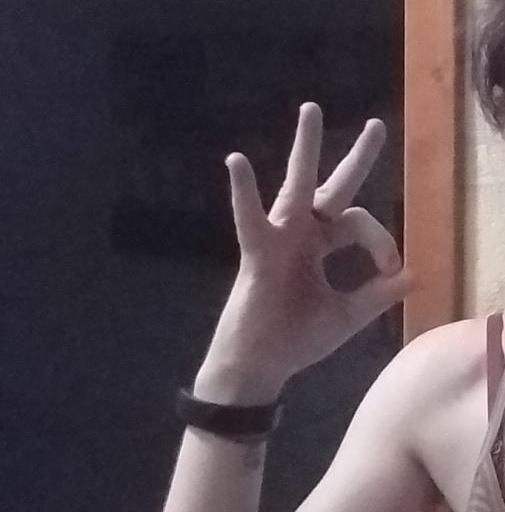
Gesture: ok